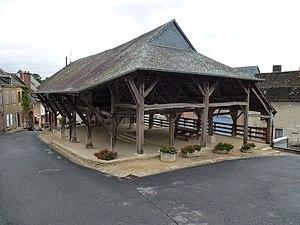
Wasigny est une commune rurale française, située dans l'arrondissement de Rethel dans le département des Ardennes en région Grand Est. Les habitants sont les Neuvilloises et les Neuvillois.